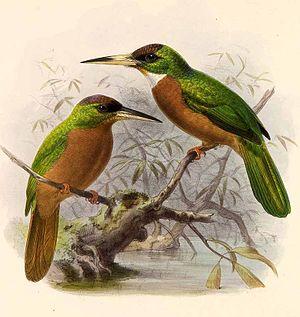
Galbula albirostris (Jacamar à bec jaune)
Le Jacamar à bec jaune est une espèce d'oiseau de la famille des galbulidés.